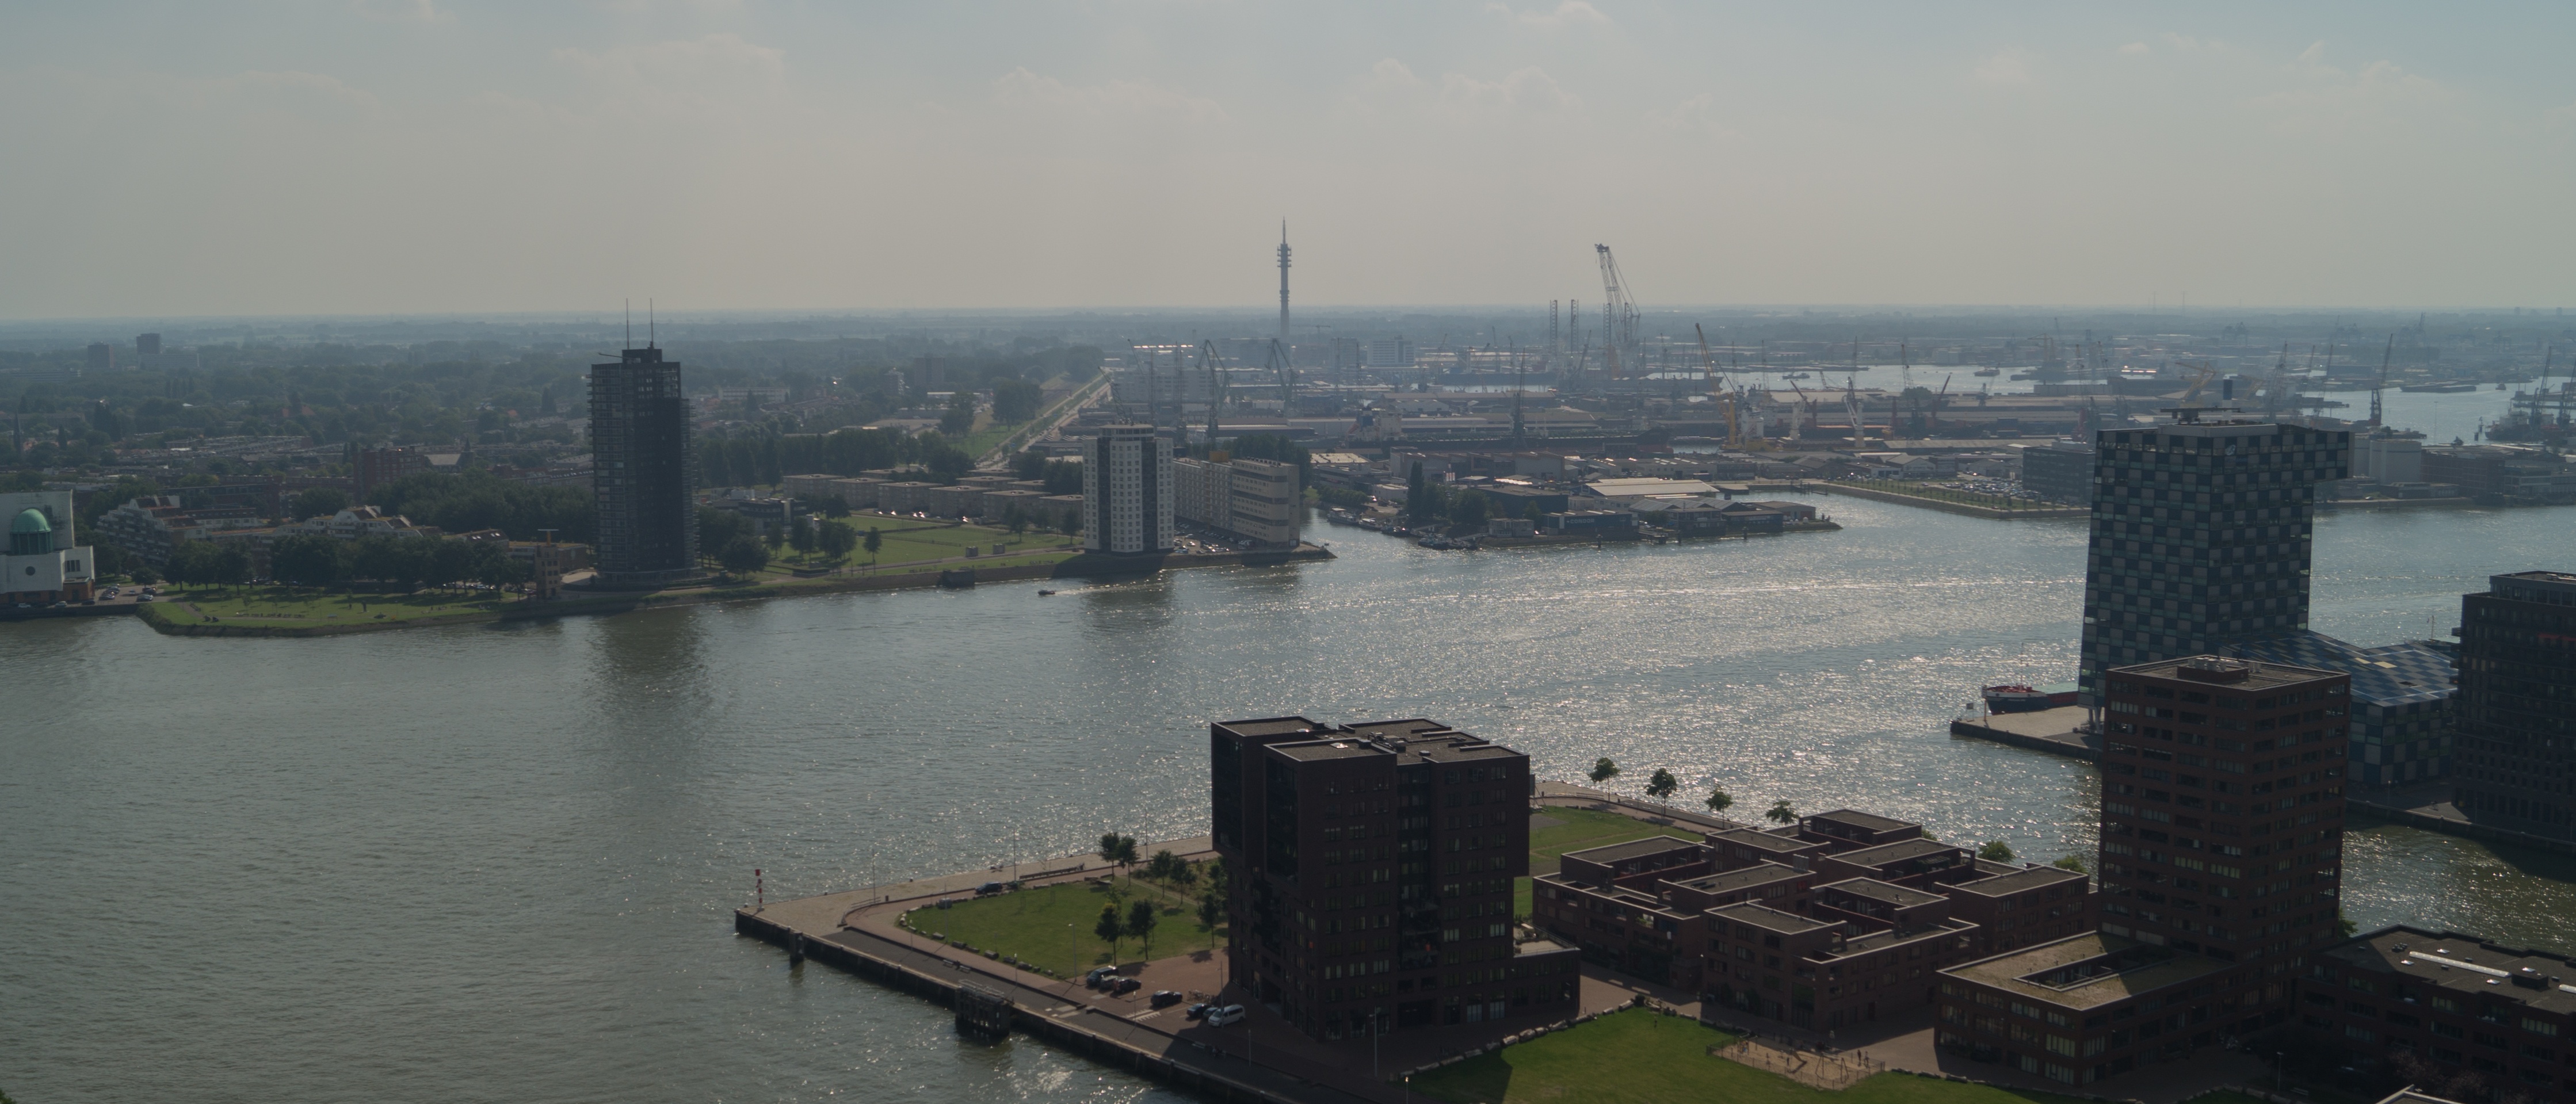
sea, bridge, skyline, morning, city, skyscraper, river, cityscape, bay, waterway, aerial photography, atmospheric phenomenon